One Hundred Days: The Story of Architects Almost World Tour

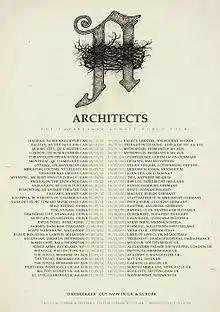
This is the tour poster- created by Architects and publicly posted on the internet- displaying all of the band's tour schedule for the "Daybreaker Almost world tour".

In mid April 2013, the band released a trailer for the documentary The band decided to self-release the film since they had left their record label Century Media and the funding for the film was done through a community funded project on indiegogo. For the crowd funding campaign the band used a target budget of £30,000 to measure the demand for the film saying "We don't know whether to manufacture 10 or 10,000 copies of this DVD/Blu Ray and this campaign will give us a solid idea of the numbers we should be looking to create". They used a community fund project to "cut the middle man out but also to allows us to gain an idea of demand". The contributions to the project ranged, with £1 being to have the persons names in the credits to £50 for tickets to watch the film debut at a cinema in Brighton.